Dispatcher

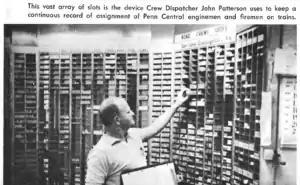
A crew dispatcher keeping track of train crew assignments in Penn Central

An emergency dispatcher, also known as public safety dispatcher, 9-1-1 dispatcher, or public safety telecommunicator receives calls from individuals who require emergency services, including police services, firefighting, and emergency medical services. Once information is obtained from the caller, the dispatcher activates the appropriate services necessary to respond to the nature of the call for help. The dispatcher also obtains and relays pertinent information to the field units to help ensure the adequacy and safety of the response.